Ricky Tomlinson

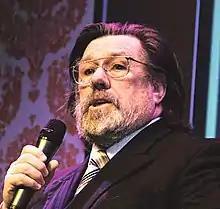
Tomlinson in 2011

Eric "Ricky" Tomlinson (born 26 September 1939) is an English actor. He is best known for his television roles as Bobby Grant in the soap opera "Brookside" (1982–1988), DCI Charlie Wise in "Cracker" (1993–2006) and Jim Royle in "The Royle Family" (1998–2012). He also played the titular character in the 2001 football mockumentary "".